John Abizaid

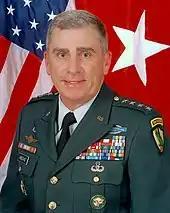
Abizaid in 2003

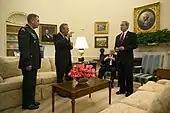
Abizaid with President George W. Bush, Vice President Dick Cheney, and Defense Secretary Donald Rumsfeld in the Oval Office in May 2004

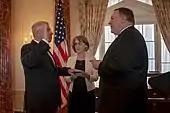
Abizaid is sworn in as the United States Ambassador to Saudi Arabia by Secretary of State Mike Pompeo in 2019

Abizaid was commissioned a second lieutenant of infantry upon graduation from the United States Military Academy at West Point, New York, Class of June 1973. He started his career with the 504th Parachute Infantry Regiment, 82nd Airborne Division at Fort Bragg, North Carolina, where he served as a rifle and scout platoon leader. He commanded companies in the 2nd and 1st Ranger Battalions, leading a Ranger Rifle Company during the invasion of Grenada. In 1983, he jumped from an MC-130 onto a landing strip in Grenada and ordered one of his Rangers to drive a bulldozer like a tank toward Cuban troops as he advanced behind it—a move highlighted in the 1986 Clint Eastwood film, "Heartbreak Ridge".